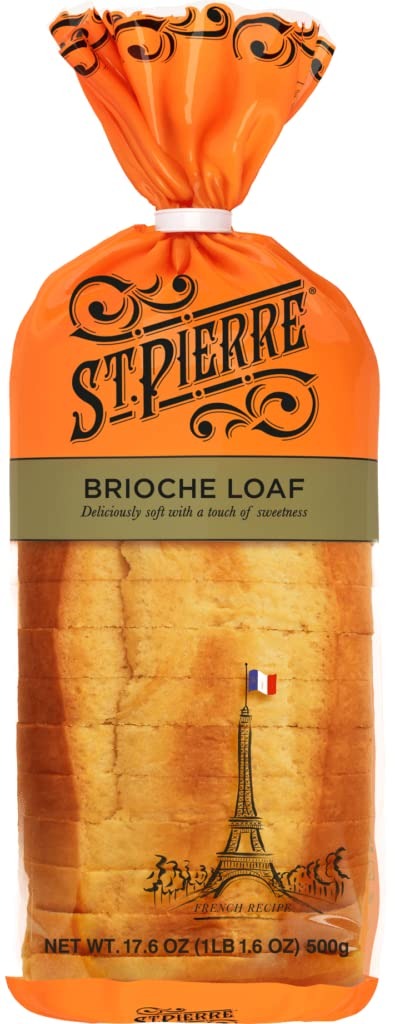
Item Name: St. Pierre, Sliced Brioche Loaf, 17.6 Oz
Bullet Point 1: Single sliced loaf (17.6 oz)
Bullet Point 2: Soft brioche sliced loaf
Value: 17.6
Unit: Ounce

Price: 6.49